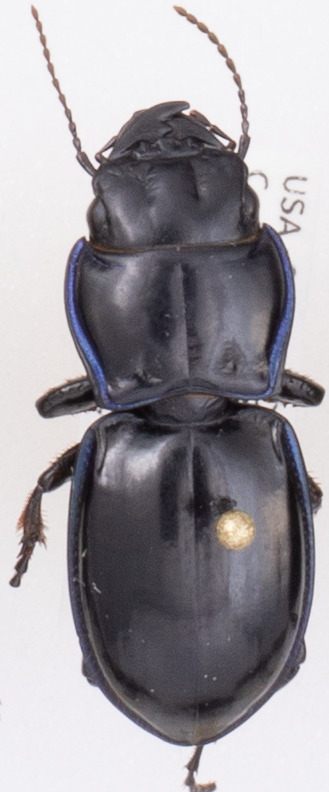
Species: Pasimachus elongatus
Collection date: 2018-07-19
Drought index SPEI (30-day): -0.9
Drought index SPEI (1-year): -0.1
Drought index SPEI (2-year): -0.46